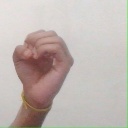
अक्षर: ऊ